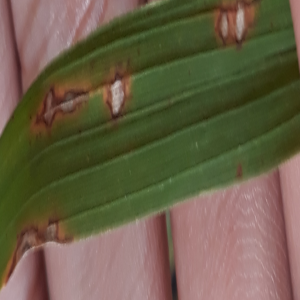
Disease: Blast